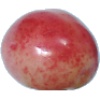
Label: Cherry Rainier 1